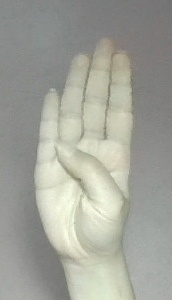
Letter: kaaf